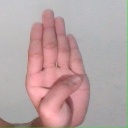
अक्षर: ब